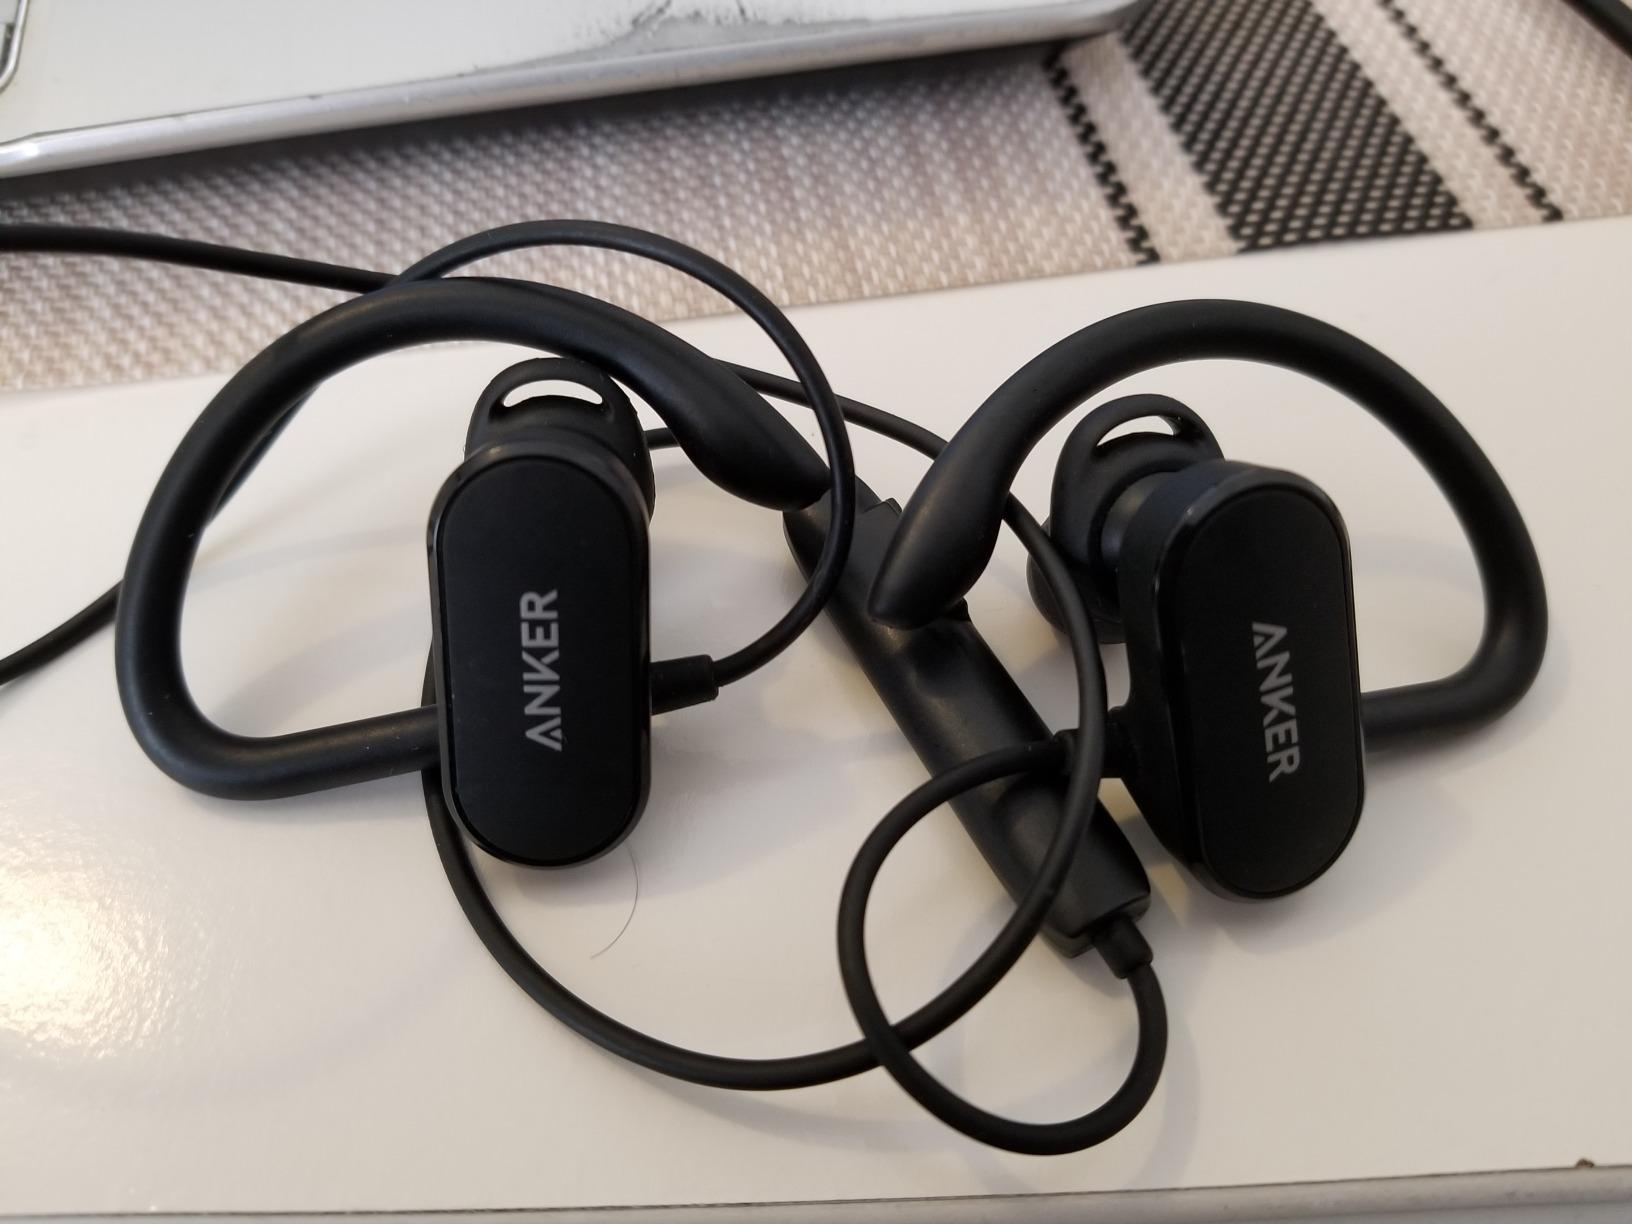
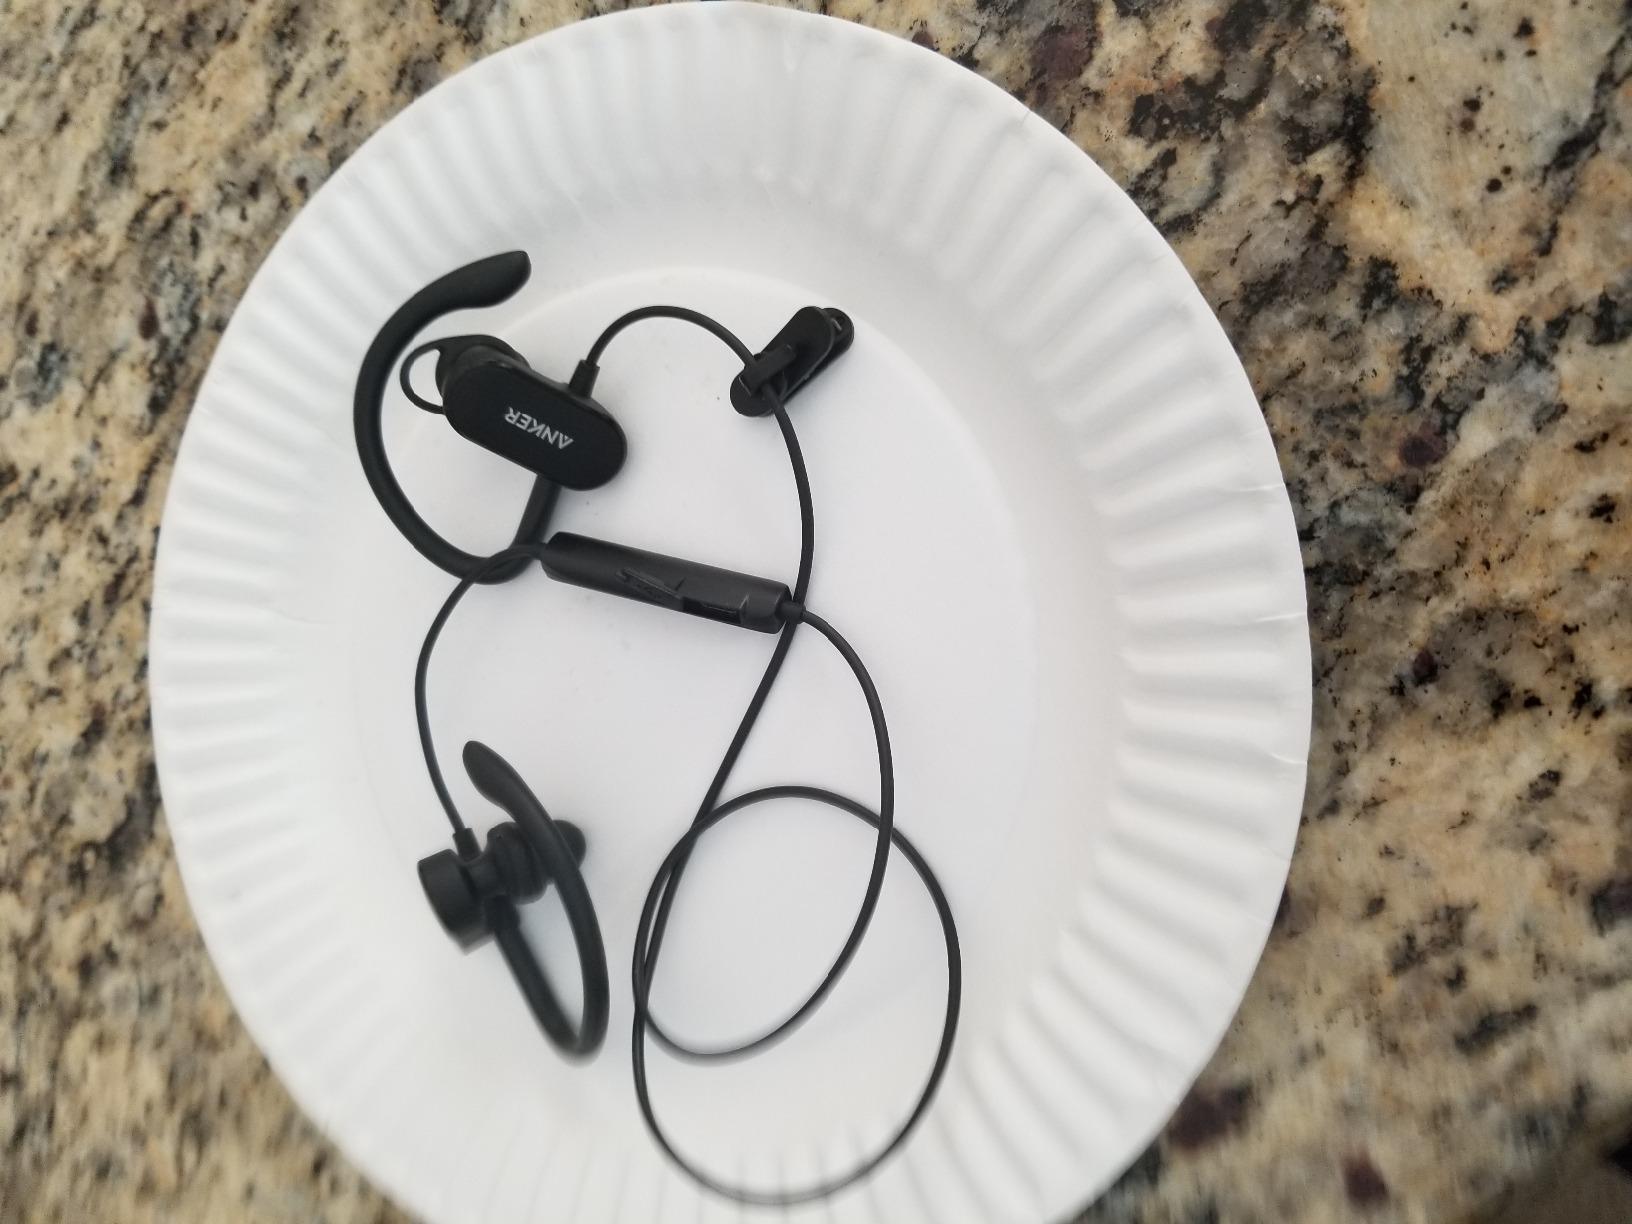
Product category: headphones
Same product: yes